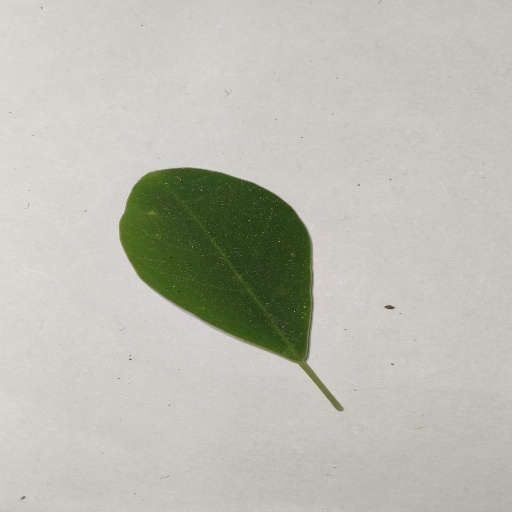
Species: Sojina
Leaf condition: Healthy Leaf